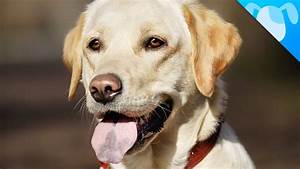
Label: cane